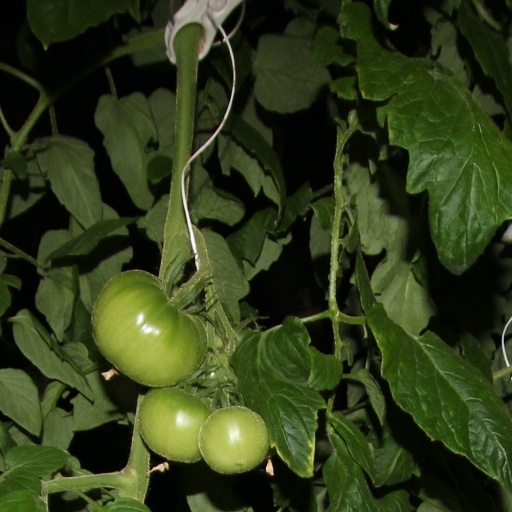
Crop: tomato